Pont National (Brest)

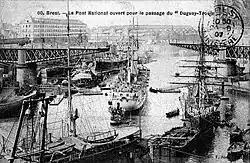
The Pont National opened to allow through the French cruiser "Duguay-Trouin", in 1901

The Pont National was a swing bridge across the river Penfeld in Brest, France. It opened in 1861 and linked rue de Siam to Recouvrance, near the Tour Tanguy. It was destroyed by Allied bombardment in 1944 and was replaced by the Pont de Recouvrance in the 1950s.